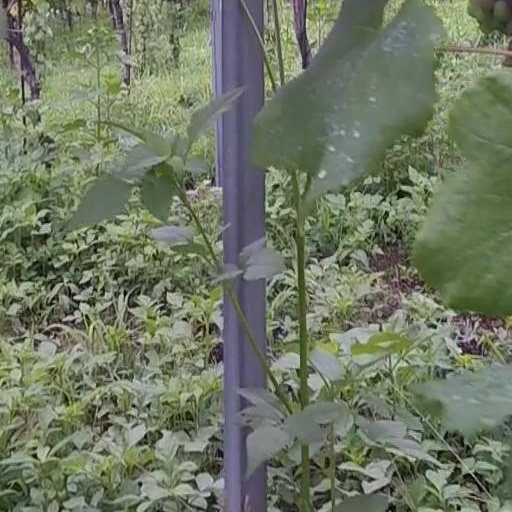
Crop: grape